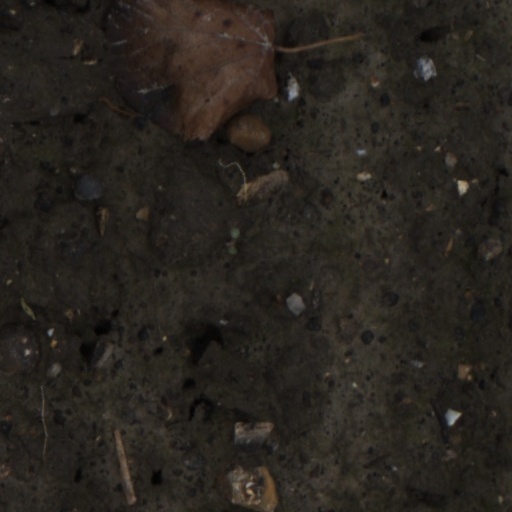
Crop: wheat